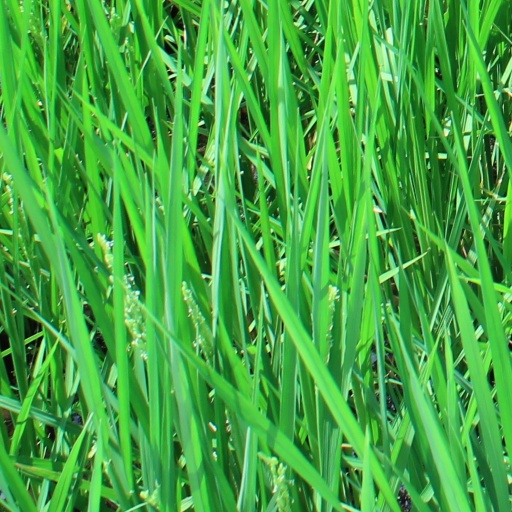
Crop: rice